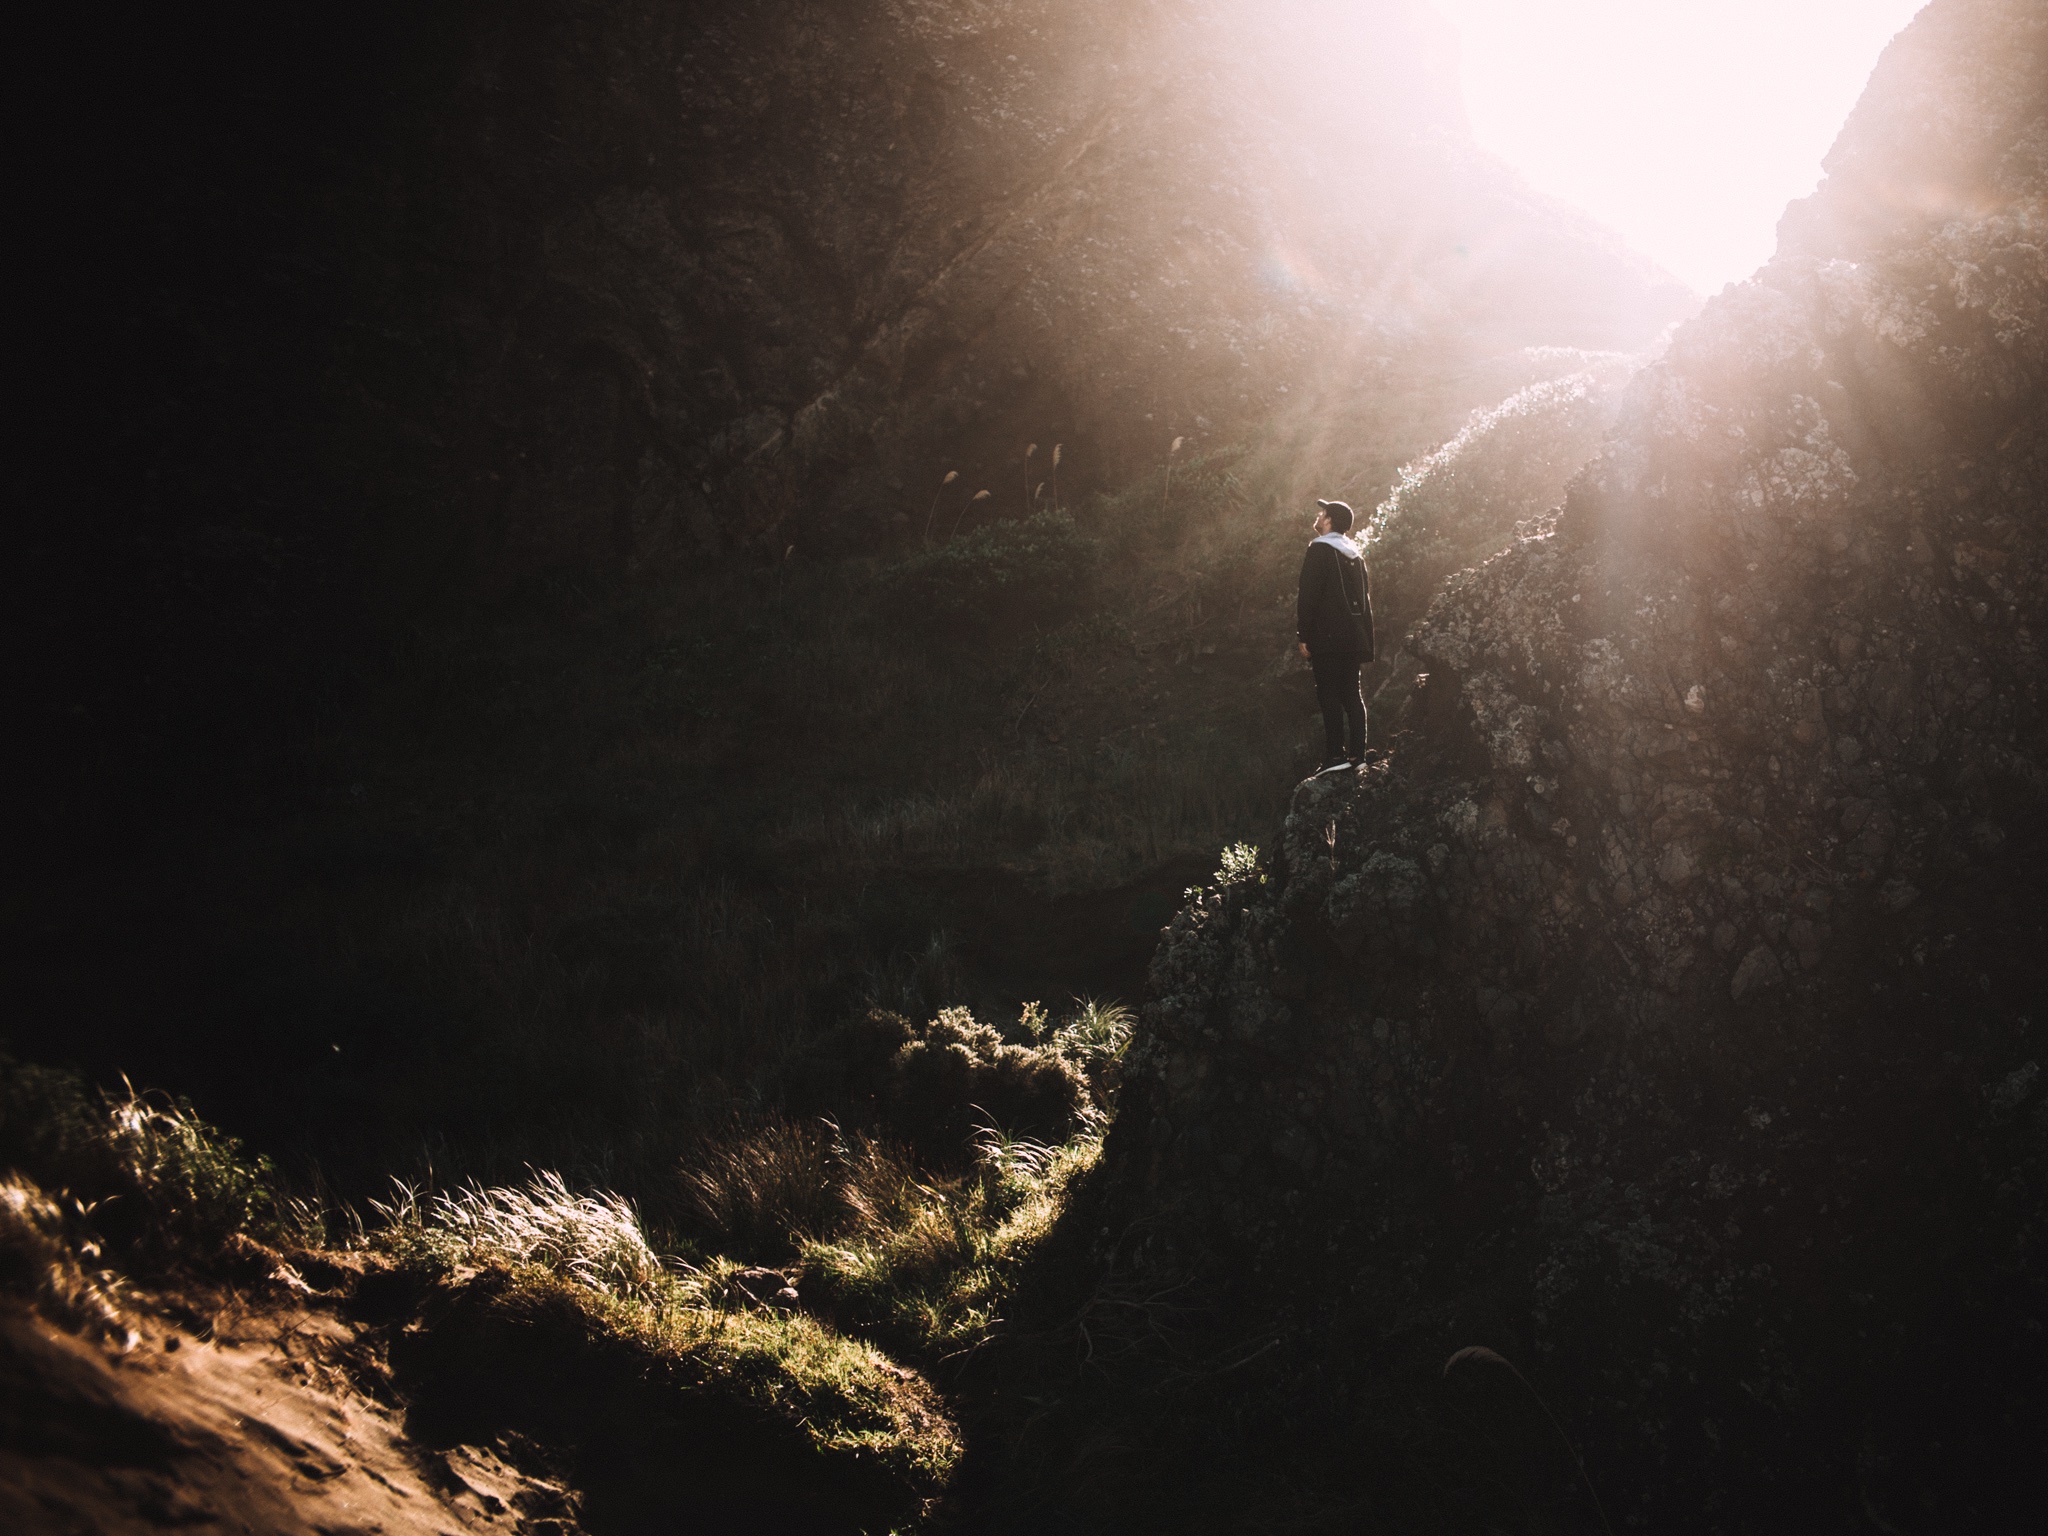
light, night, sunlight, darkness